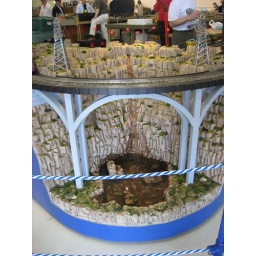
this is the water hole they were swimming in